Vladimir Kuzmin

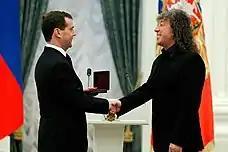

From 1977 to 1985 he was married to Tatyana Artemyeva (poet). They had three children: Elizaveta (1977-2002), Stepan (1983-2009) and Sophia (born 1985).